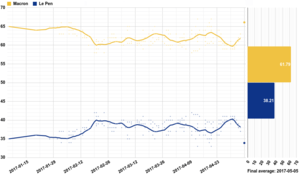
Præsidentvalget i Frankrig 2017 / Resultater / Anden runde
Meningsmålinger grafisk fremstillet.
Frankrigs præsidentvalg 2017 blev afholdt den 23. april og den 7. maj 2017. De to kandidater, der fik flest stemmer i første valgrunde, gik videre til anden valgrunde, hvor det egentlige præsidentvalg fandt sted, hvilket var Emmanuel Macron fra bevægelsen En Marche! og Marine Le Pen fra Front National. I anden valgrunde vandt Macron og bliver derfor indsat som Frankrigs præsident den 14. maj 2017. Valglokalerne i Frankrig blev holdt åbent fra klokken 8.00 om morgenen til klokken 19.00.